Wedding Bills

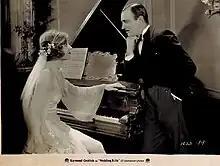
Lobby card

Wedding Bills (also sometimes written as Wedding Bill$) is a 1927 American silent comedy film directed by Erle C. Kenton and starring Raymond Griffith, Anne Sheridan, and Hallam Cooley.